Laz language

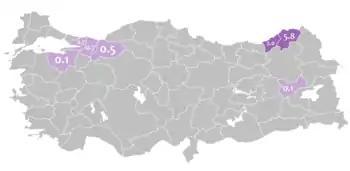
Laz-speaking population in Turkey according to the 1965 census

The Georgian language, along with its relatives Mingrelian, Laz, and Svan, comprise the Kartvelian language family. The initial breakup of Proto-Kartvelian is estimated to have been around 2500–2000 B.C., with the divergence of Svan from Proto-Kartvelian (Nichols, 1998). Assyrian, Urartian, Greek, and Roman documents reveal that in early historical times (2nd–1st millennia B.C.), the numerous Kartvelian tribes were in the process of migrating into the Caucasus from the southwest. The northern coast and coastal mountains of Asia Minor were dominated by Kartvelian peoples at least as far west as Samsun. Their eastward migration may have been set in motion by the fall of Troy (dated by Eratosthenes to 1183 B.C.). It thus appears that the Kartvelians represent an intrusion into the Georgian plain from northeastern Anatolia, displacing their predecessors, the unrelated Northwest Caucasian and Vainakh peoples, into the Caucasian highlands (Tuite, 1996; Nichols, 2004).